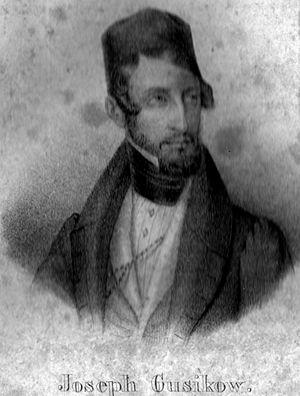
Michal Josef Gusikov est un klezmer qui donna le premier concert de musique klezmer à un auditoire d'Europe de l'Ouest avec son instrument en bois et paille.